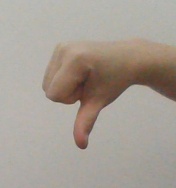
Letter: waw